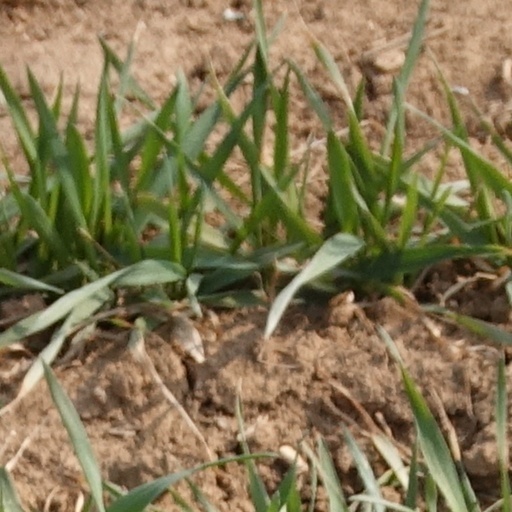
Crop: wheat